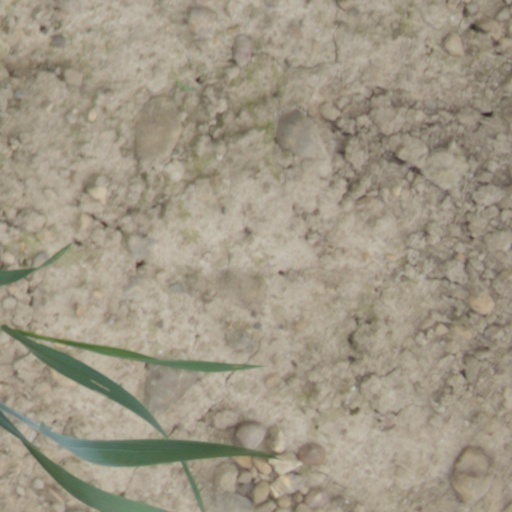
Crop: wheat